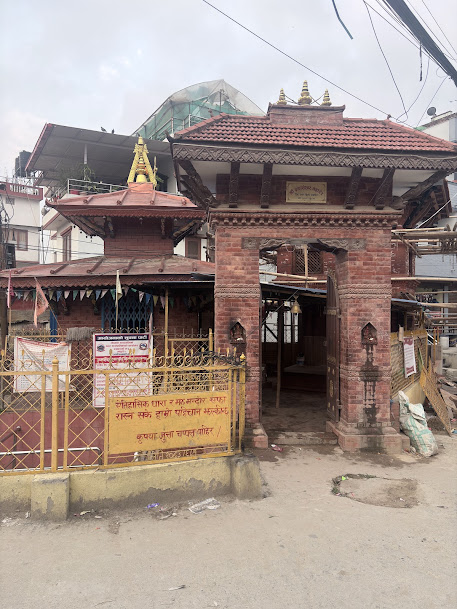
Heritage site: Prakashashwor_Mahadev_Temple